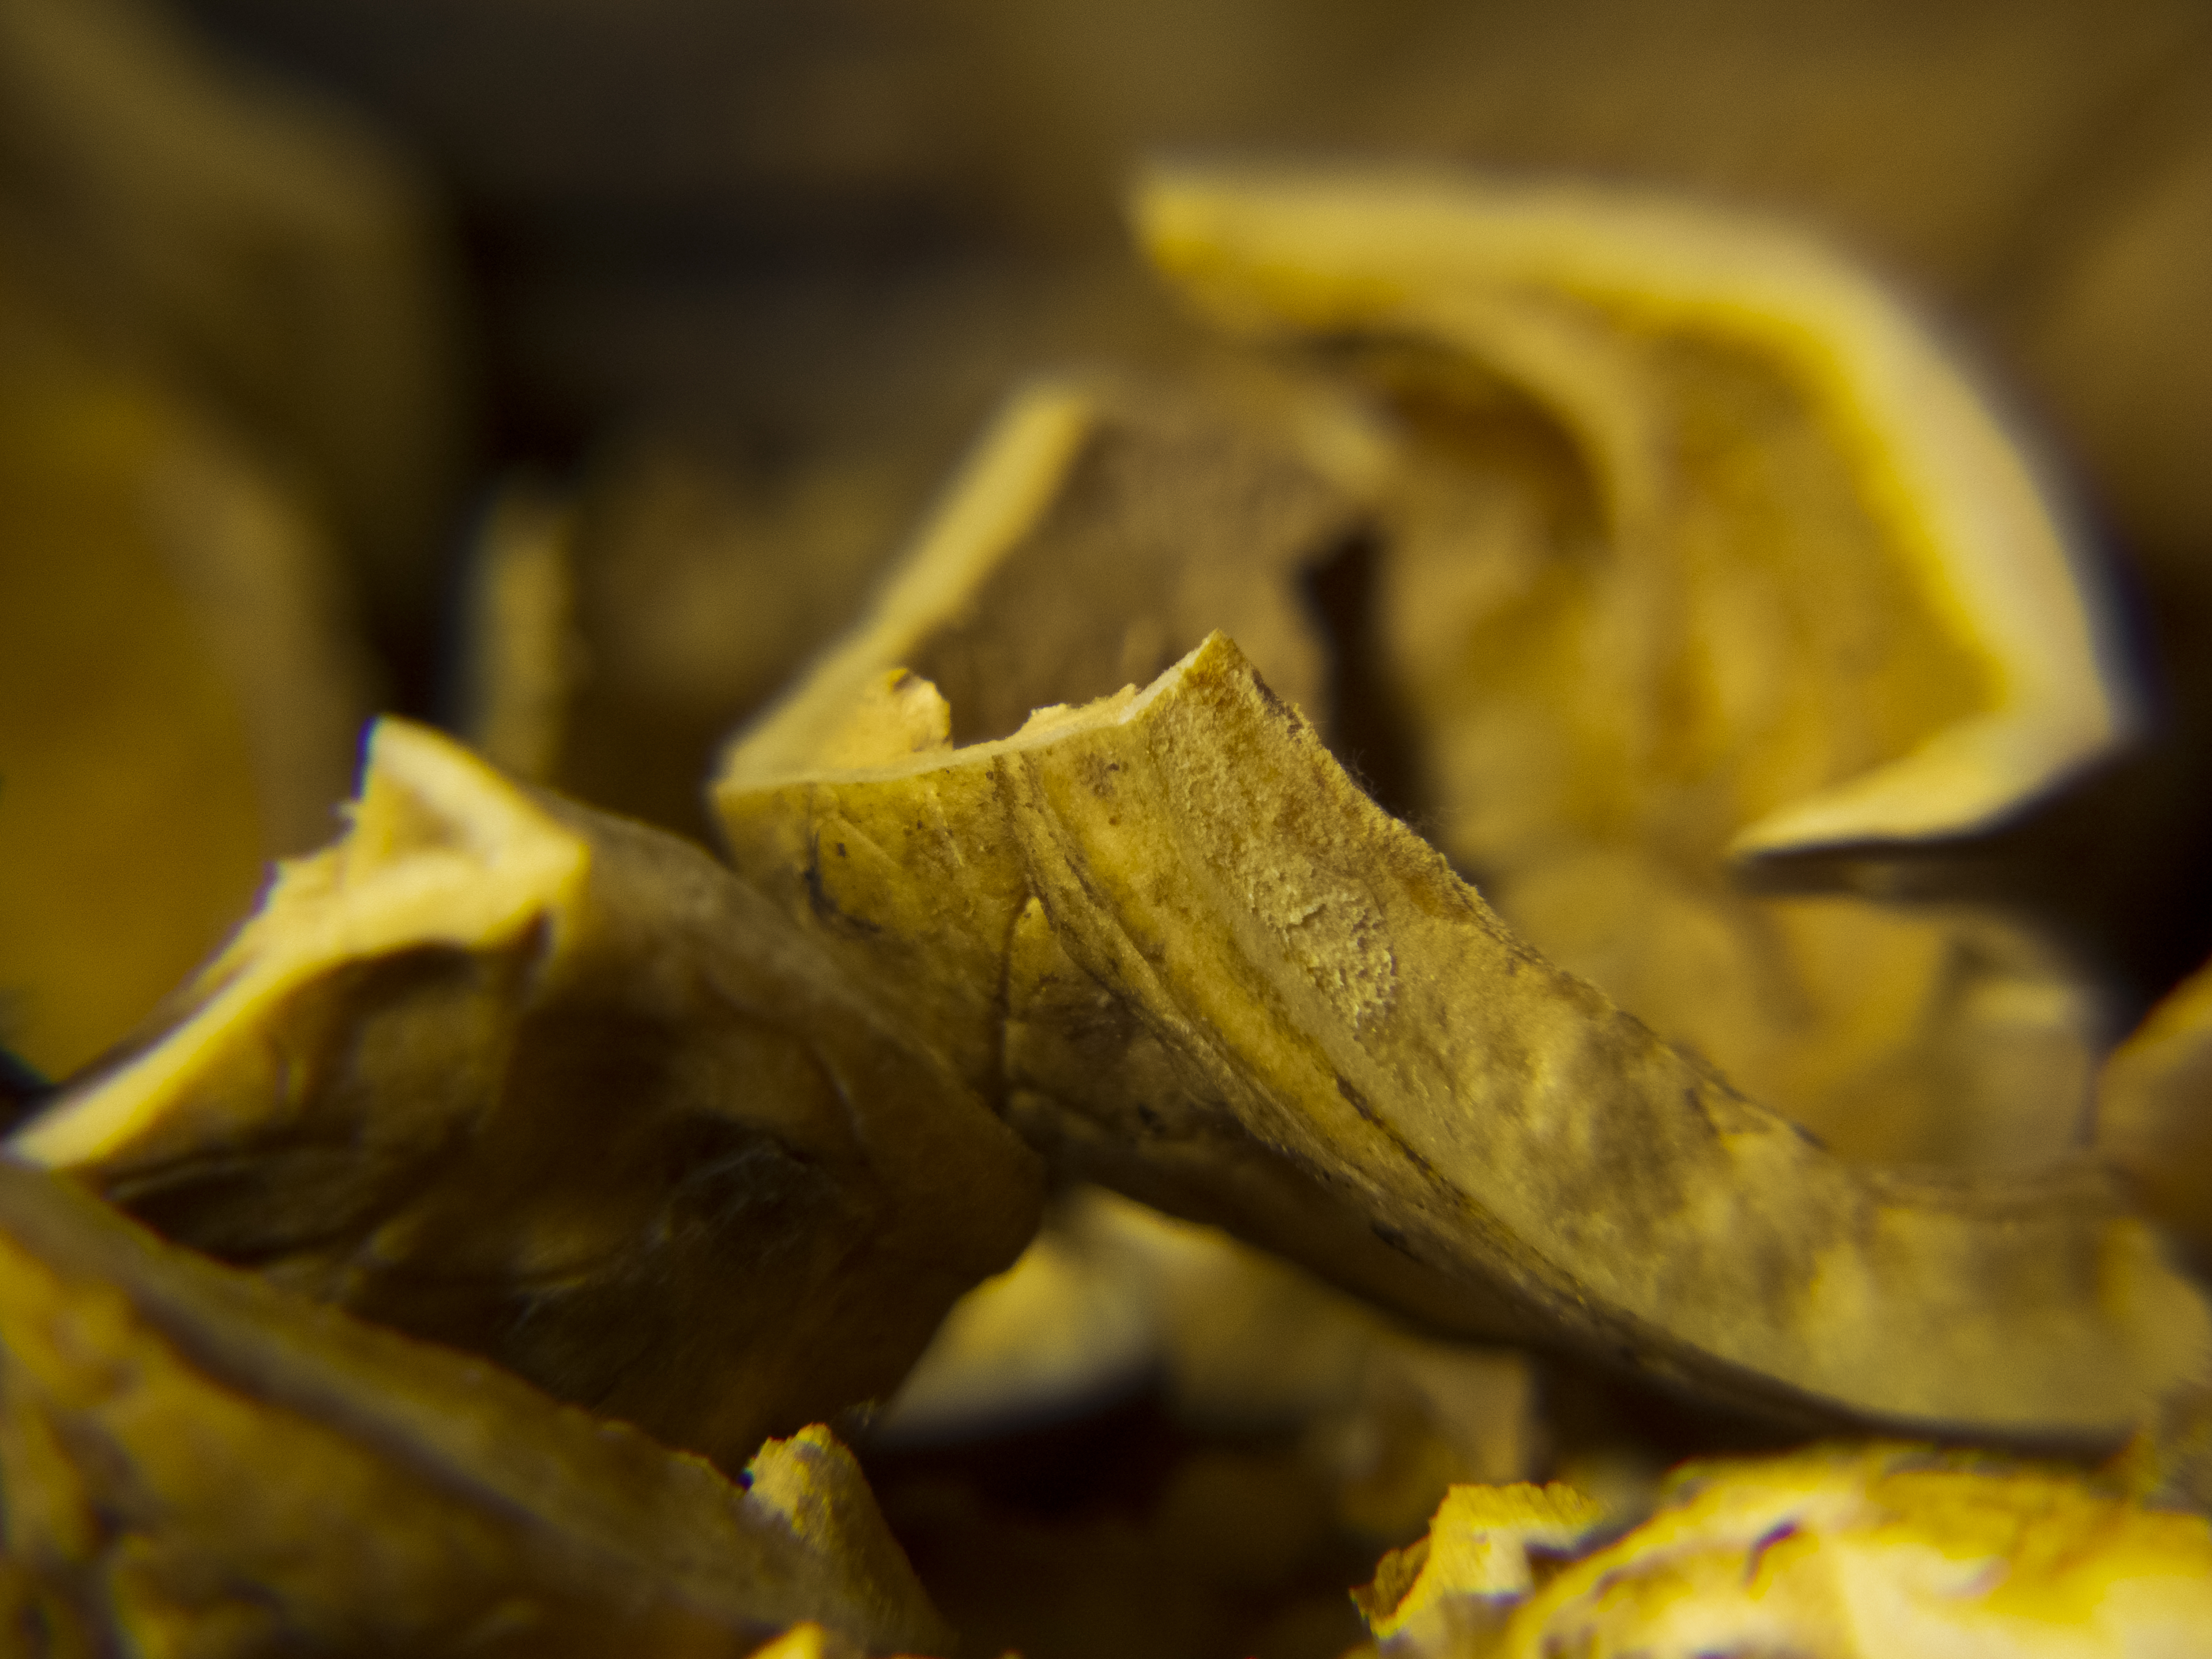
walnut, macro, background, gold, yellow, texture, food, plant, ingredient, wood, cuisine, twig, dish, vegetable, produce, tree, flowering plant, metal, macro photography, plant stem, recipe, natural foods, soil, still life photography, art, natural material